2016 Breeders' Cup Classic

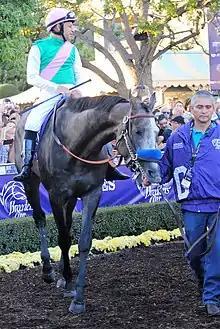
Arrogate before the Classic

Arrogate (p #10) was the second choice at 5-2 on the morning line, based on his record-setting win in the Travers Stakes in late August. The lightly raced three-year-old was trained by Bob Baffert, who won the Classic in 2014 with Bayern and in 2015 with American Pharoah. The Classic was only his second stakes race appearance.